A Spectacle of Corruption

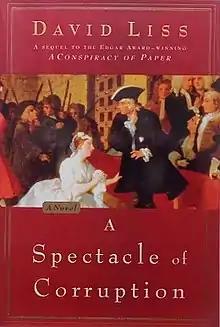
First edition cover

A Spectacle of Corruption is a historical-mystery novel by David Liss, set in 18th century London. It is the middle of three novels containing the memoir of the fictional Benjamin Weaver, a Jewish former bare-knuckle boxer and current "thief-taker" (private investigator).